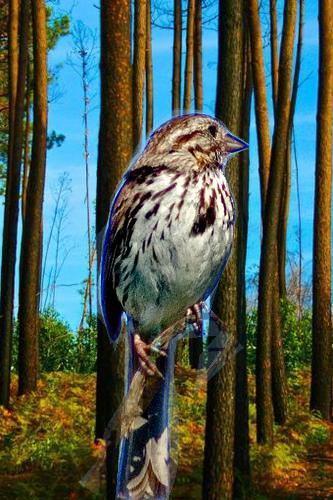
Bird species: Ovenbird
Bird type: landbird
Background: land